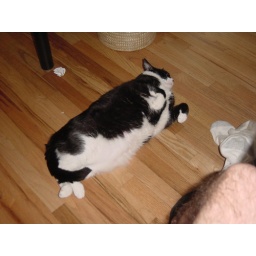
seal kitty under desk